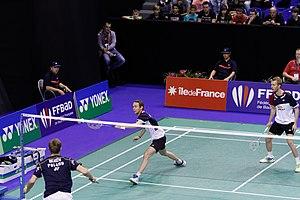
Le badminton en France est une activité sportive pratiquée par 185 007 licenciés au 9 mai 2016.